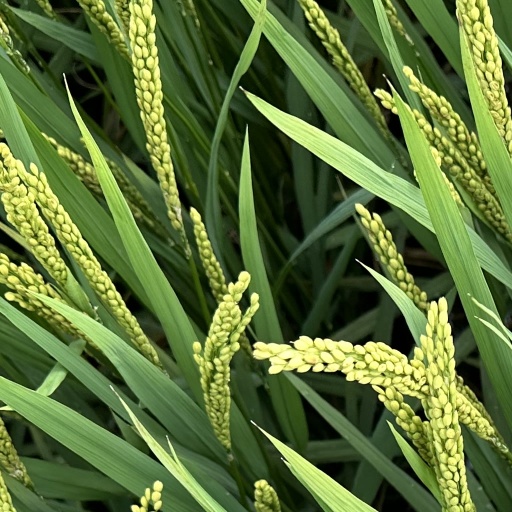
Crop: rice